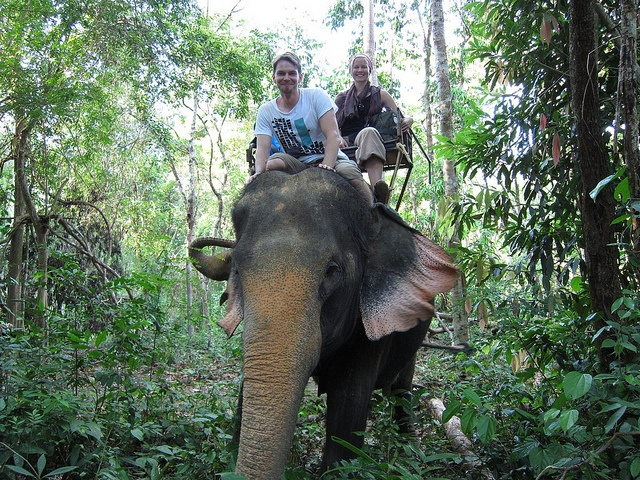
A couple of people riding on the back of an elephant.
two people riding an elephant on a path with many trees near by
Two people riding on top of an elephant in the jungle
Two people on an elephant in the jungle.
A couple of people riding an elephant on a bench.